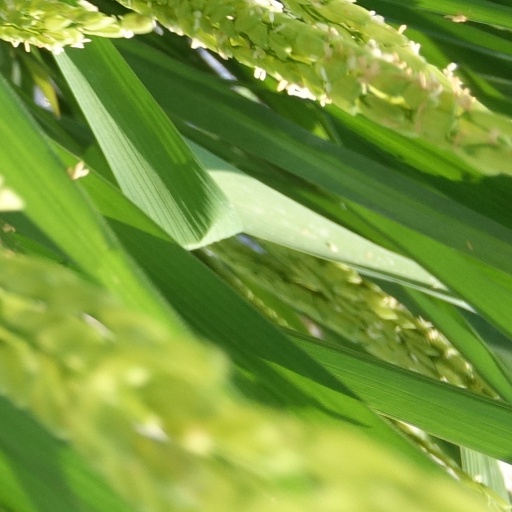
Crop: rice